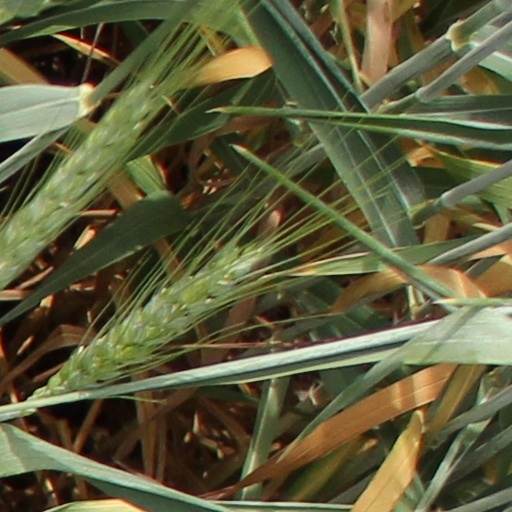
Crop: wheat